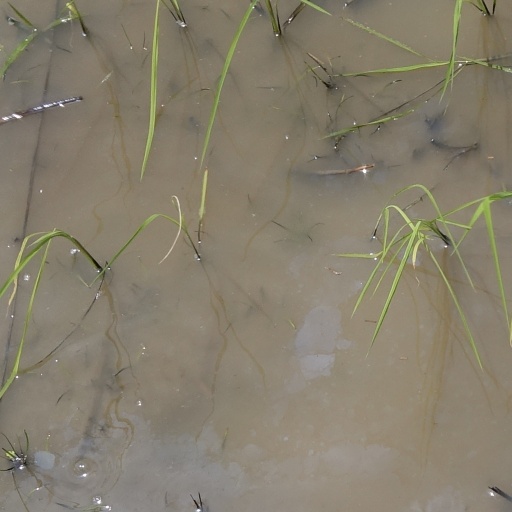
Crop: rice